Vera Zvyagintseva

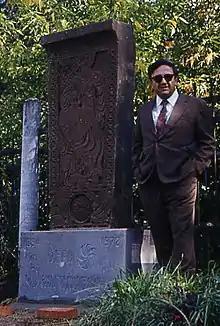
Levon Mkrtchyan at tombstone of Vera Zvyagintseva

Zvyagintseva was friends with many artists and writers, including Marina Tsvetaeva, Sophia Parnok, and Boris Pasternak. She met Tsvetaeva in Moscow in summer 1919.